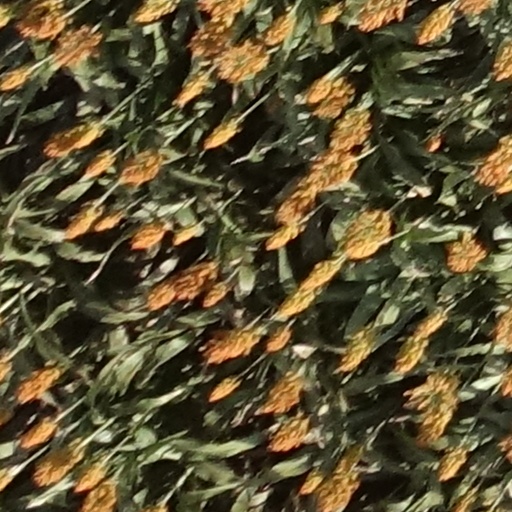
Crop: sorghum